The Polis Institute

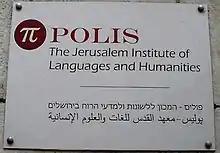
Street-view placard of Polis bearing the official name of the Institute in English, Hebrew, and Arabic

Polis and its faculty have organized intensive language courses and as well as shorter seminars and talks in Italy, Peru, Argentina, the United States, Spain, Morocco, Finland, Sweden, and the Philippines.